Steve Howe

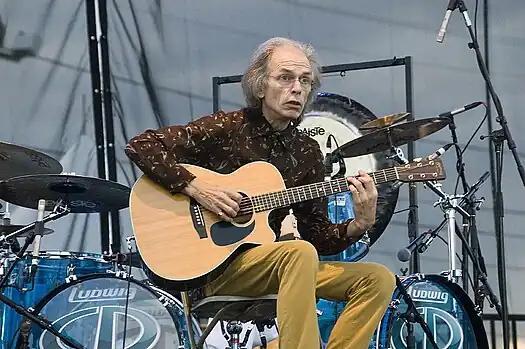
Howe playing with Asia in 2006

Later that year, Jon Anderson invited Howe to take part in a new album he wished to perform with Rick Wakeman and Bill Bruford as a new group, Anderson Bruford Wakeman Howe. In 1990, the four joined forces with the 1983–88 line-up of Yes (Chris Squire, Alan White, Trevor Rabin, and Tony Kaye) to contribute songs for the Yes album "Union" (1991). In 1991, he is featured on "Polar Shift: A Benefit for Antarctica", a benefit jazz and ambient album to the Cousteau Society. At the end of Yes's supporting tour for "Union" in 1992, Howe played the guitar and co-produced "Symphonic Music of Yes" (1993), an album of orchestral arrangements of Yes tracks. Howe, Bruford, and Wakeman were not invited to participate in the next Yes album, "Talk" (1994).